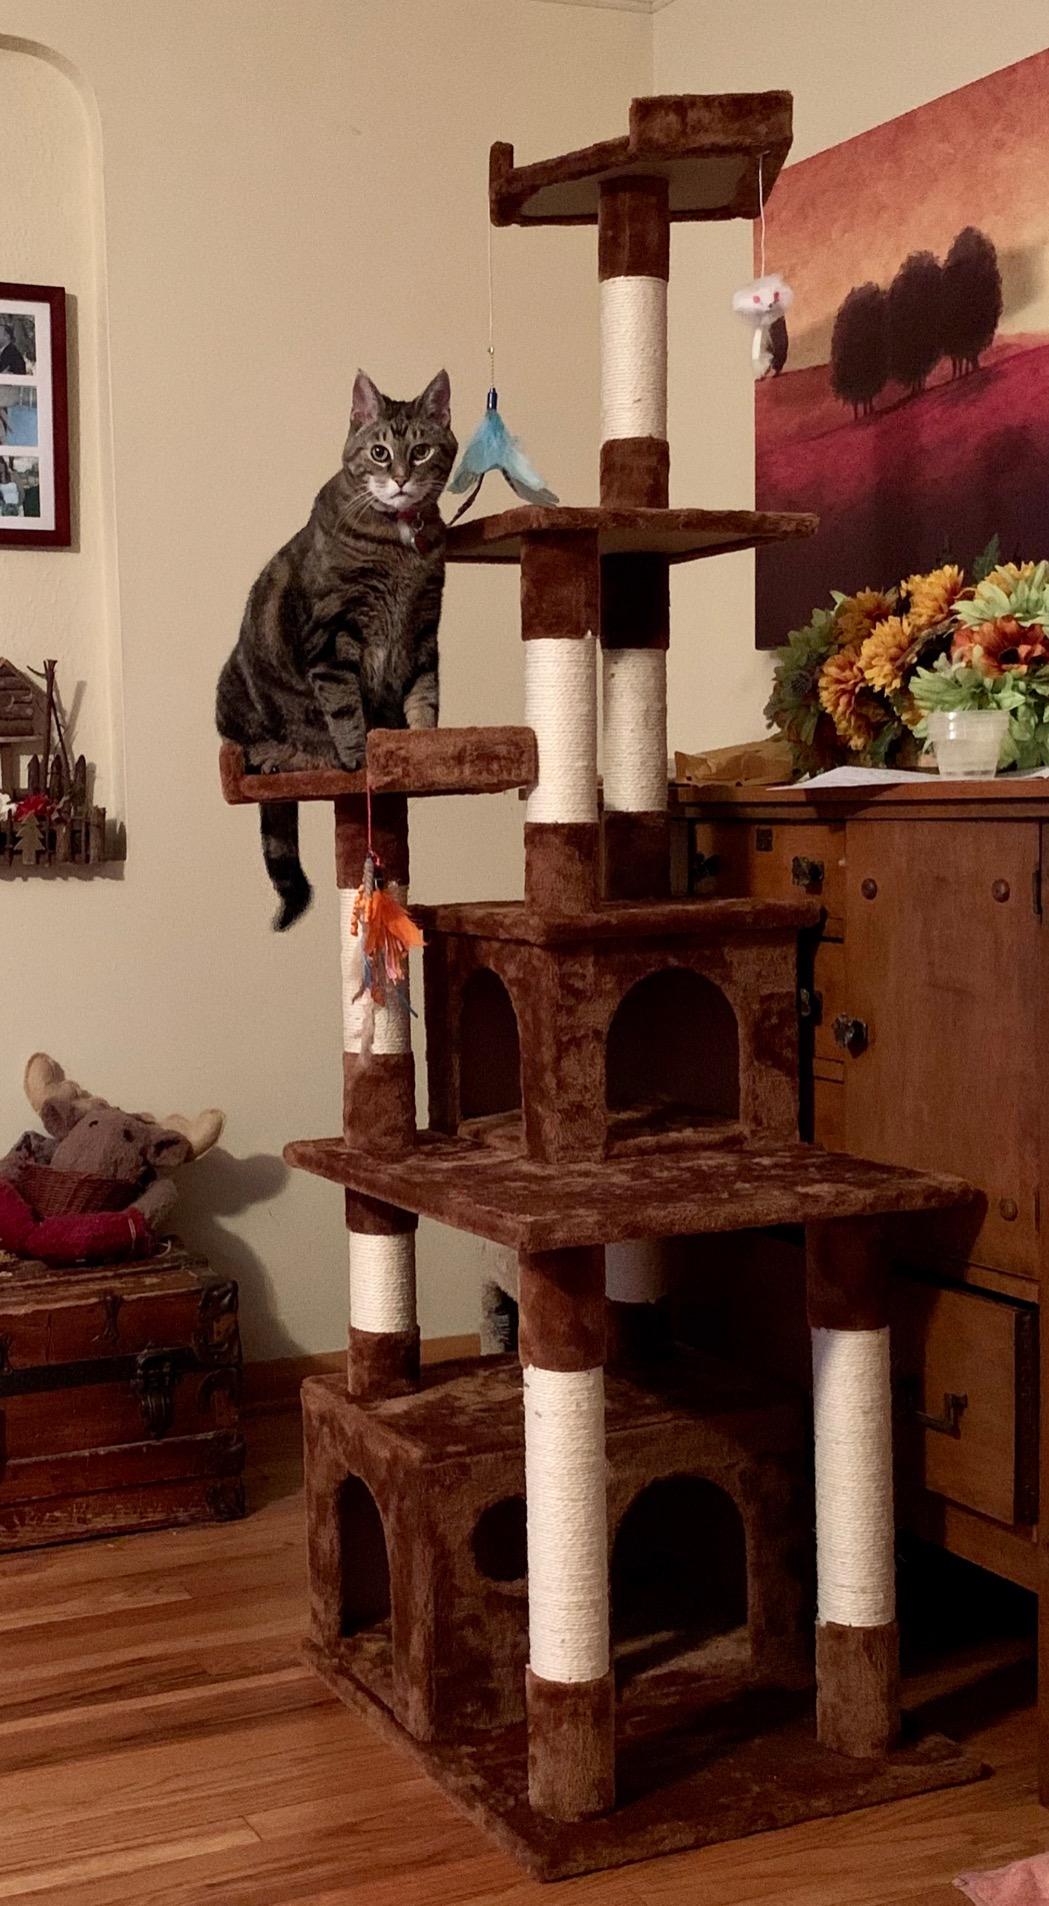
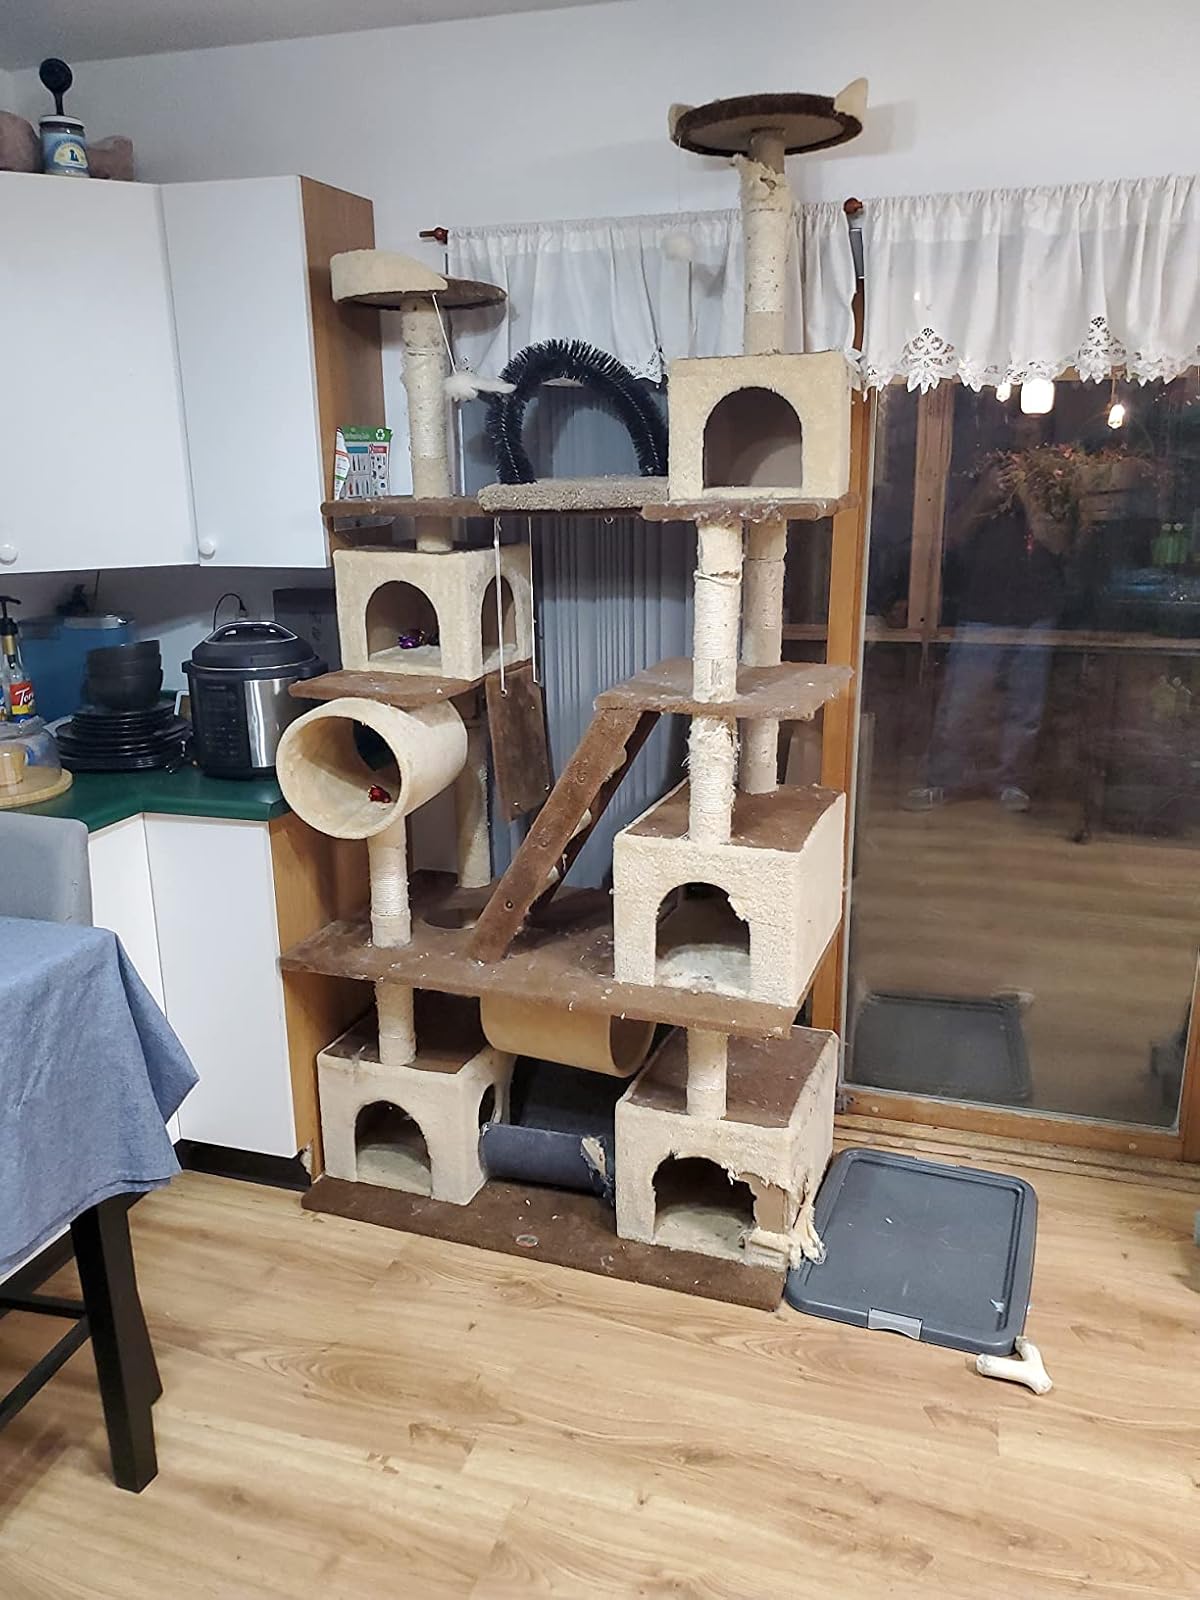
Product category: items_cat tree
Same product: no